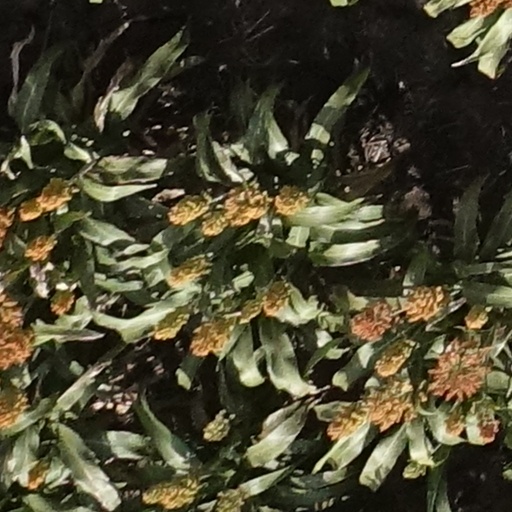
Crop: sorghum